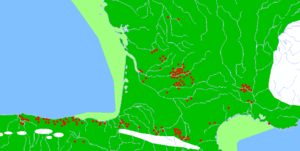
Madeleinekultur / Fundsteder
Kort over hulemalerier fra Madeleinekulturen.
Madeleinekulturen er benævnelsen for den eksistensform, der i Weichsel-istidens sidste faser ca. 17.000-11.000 f.Kr. bredte sig ud over det mellemeuropæiske område nord for Alperne.